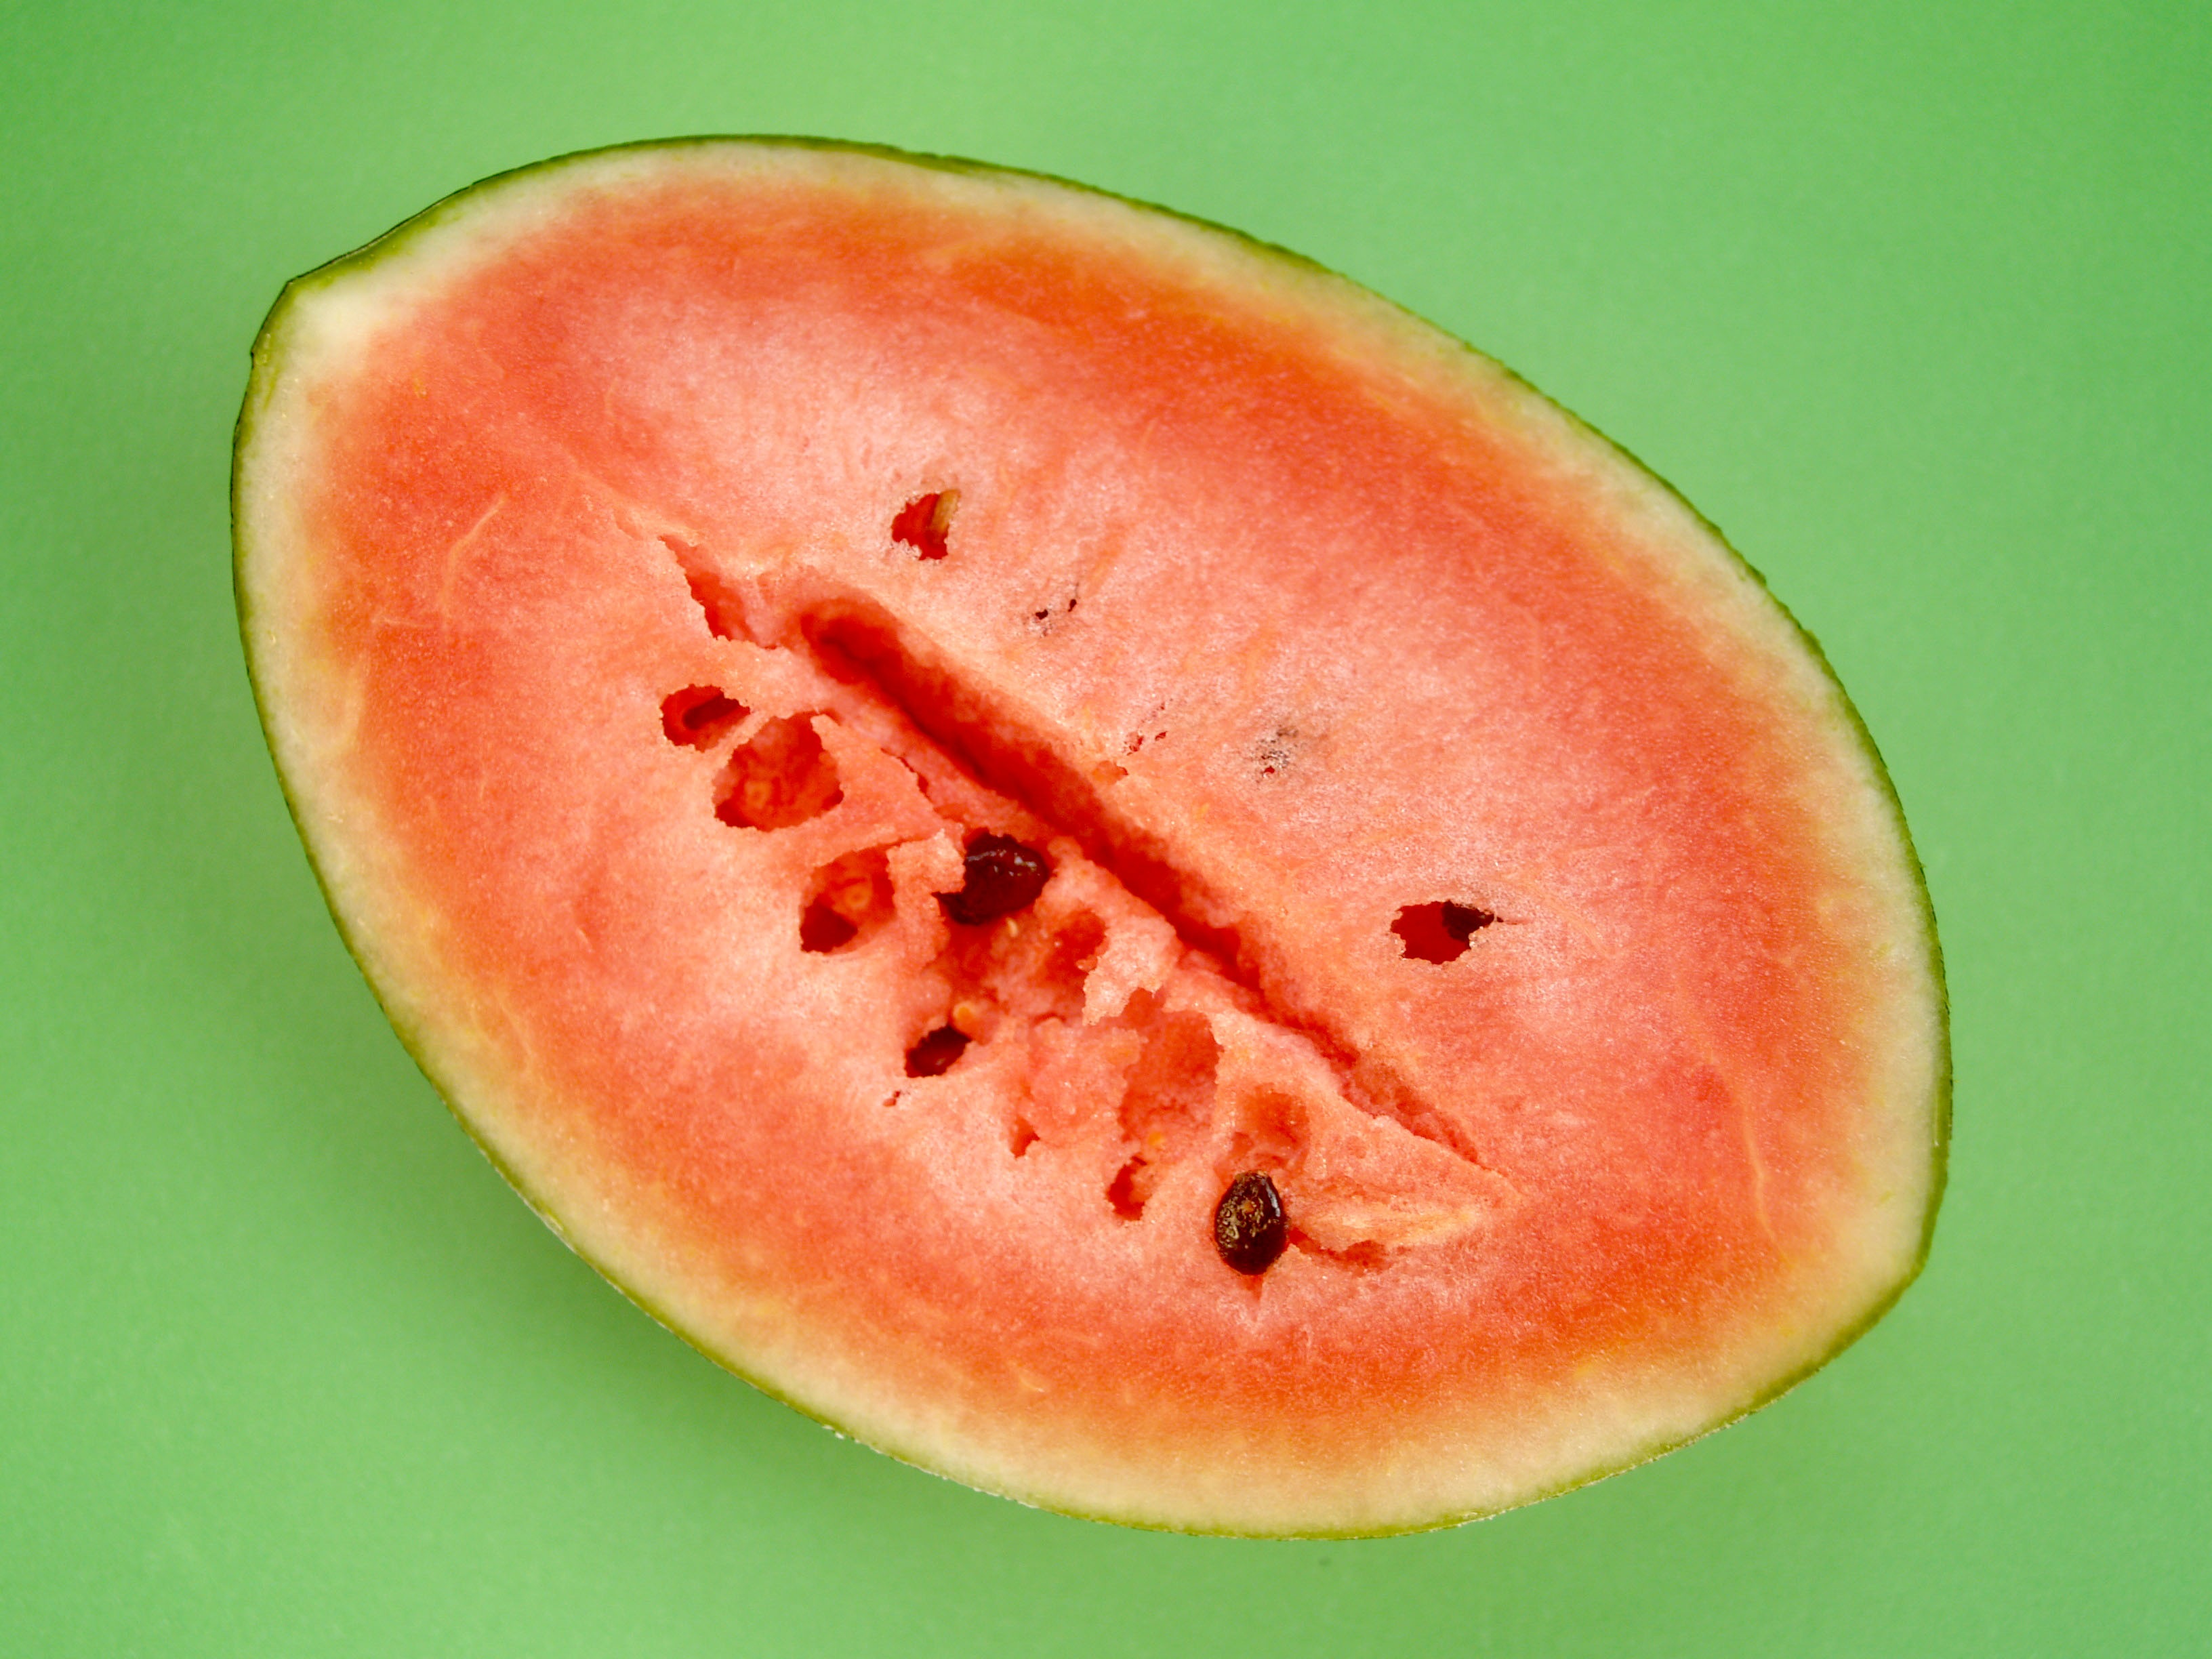
plant, white, fruit, sweet, isolated, food, red, produce, tropical, studio, fresh, juicy, healthy, snack, dessert, eat, watermelon, delicious, slice, cut, vitamin, background, nutrition, refreshment, diet, healthy food, melon, portion, flowering plant, sweet food, eating healthy, seeded, diet food, watermelon white background, watermelon isolated, watermelon slice, seeded watermelon, land plant, citrullus, cucumber gourd and melon family